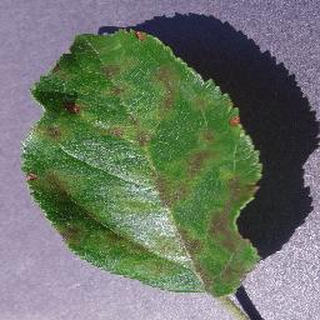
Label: apple_apple_scab